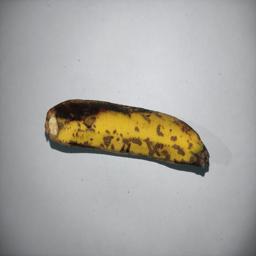
Banana variety: Sagor Kola